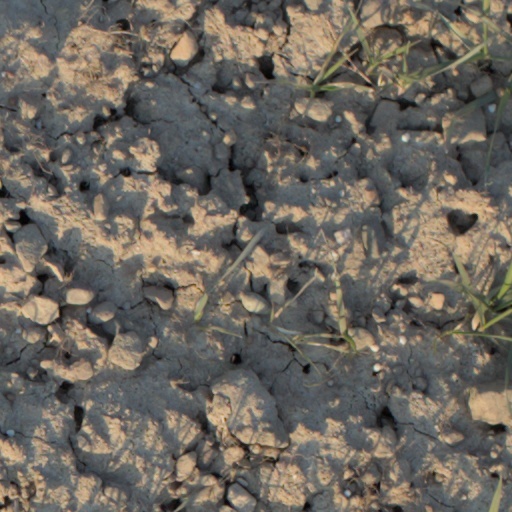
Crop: wheat